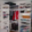
Label: wardrobe